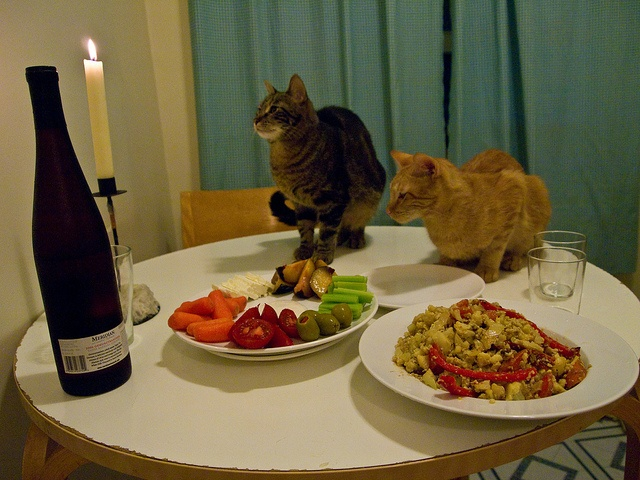
Plates of food on the table with cats sitting next to it.
Two cats standing on a table with plates of food, cups, a bottle and a candle on it.
Two kitty cats sitting on a kitchen table near plated dishes.
Two cats sit atop a table containing wine, a lit candle, glasses, and two plates of food
Two cats standing on a table with two plates of food and a bottle of wine.